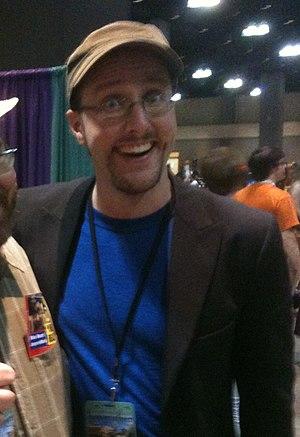
The Nostalgia Critic est une émission du web présentée par Doug Walker sous les traits du personnage éponyme. La série a débuté sur YouTube avant d'être diffusée sur un site indépendant, That Guy With The Glasses, géré par Channel Awesome.